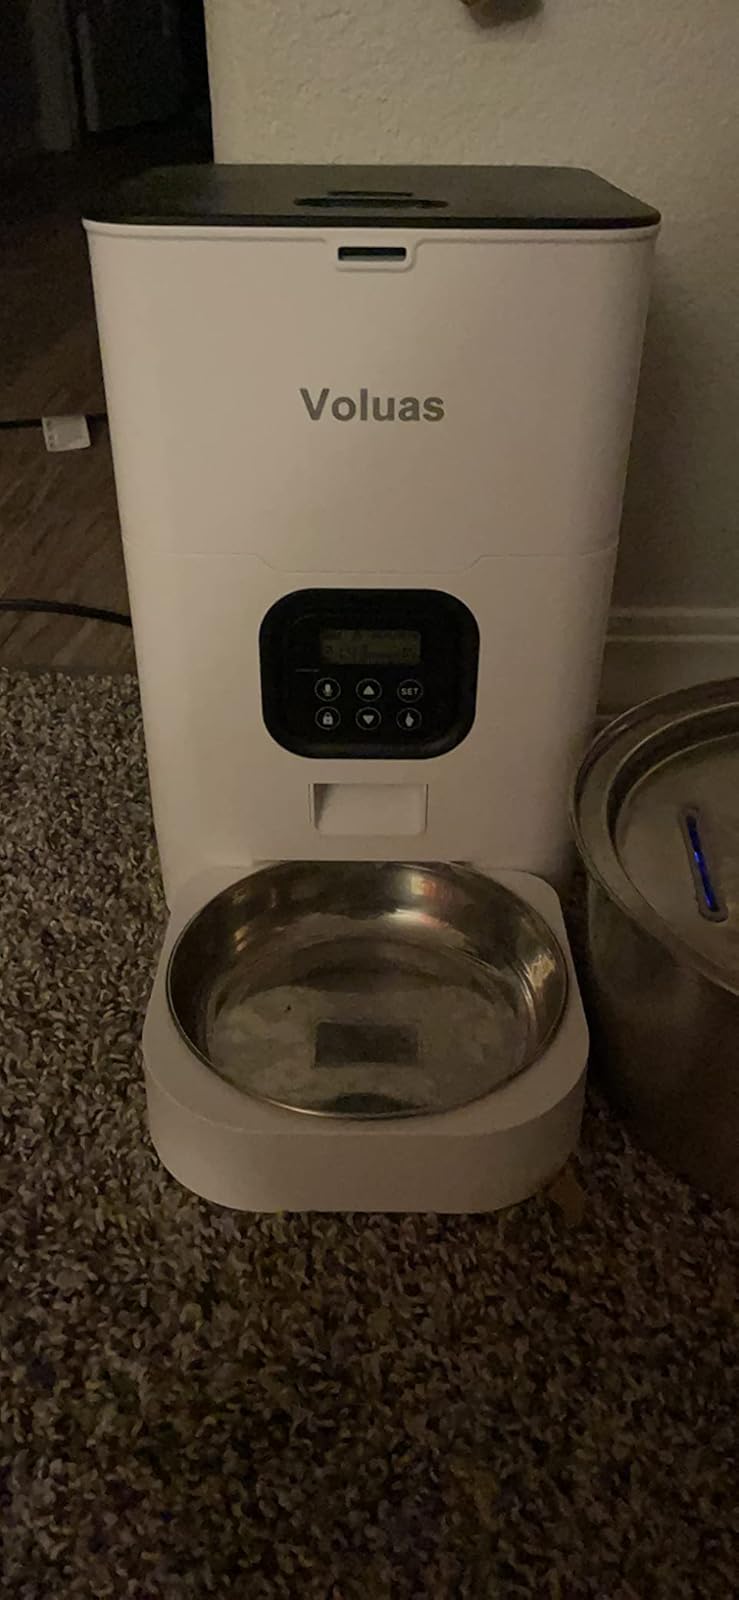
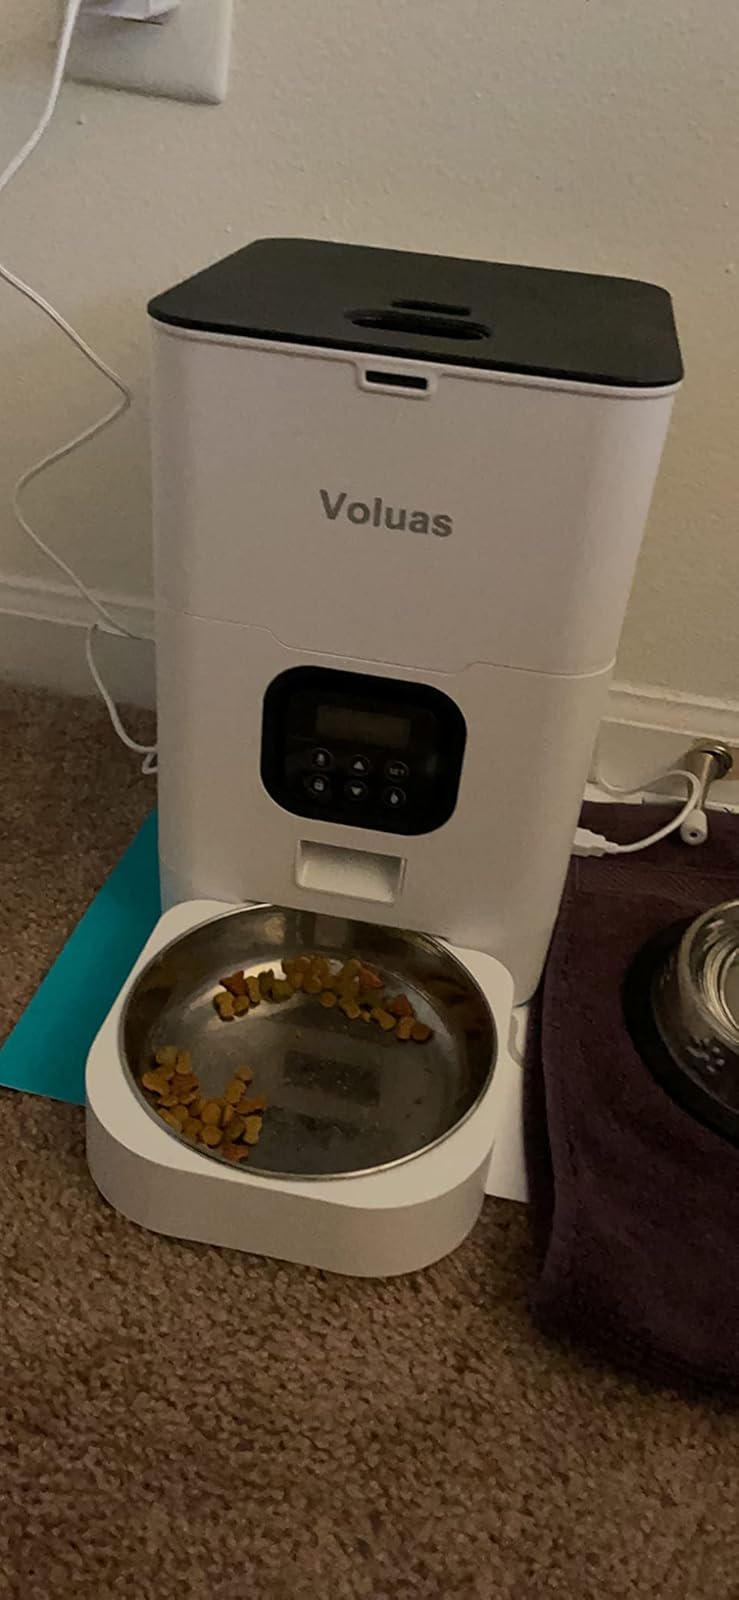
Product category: items_feeder
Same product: yes